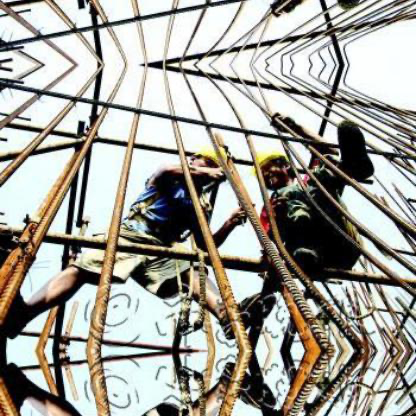
Objects in the image:
label: helmet
label: helmet